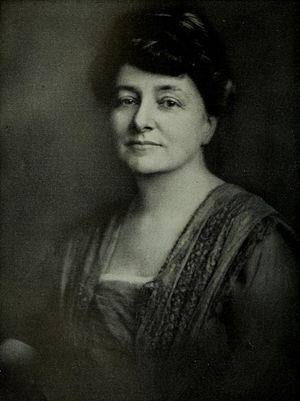
Maud Wood Park, née le 25 janvier 1871 à Boston, Massachussetts et morte le 8 mai 1955 à Reading, Massachussetts, est une militante en faveur du droit de vote et des droits des femmes américaine. Elle fait notamment campagne pour le Dix-neuvième amendement qui reconnaît le droit de vote aux femmes en 1920.
La bibliothèque Arthur et Elizabeth Schlesinger sur l'histoire des femmes en Amérique est une bibliothèque de recherche de l'Institut Radcliffe pour les études avancées de l'Université Harvard. Selon Nancy F. Cott, directrice de la Fondation Carl et Lily Pforzheimer, il s’agit « du référentiel le plus important et du plus grand ensemble de documents sur la vie et les activités des femmes aux États-Unis. »